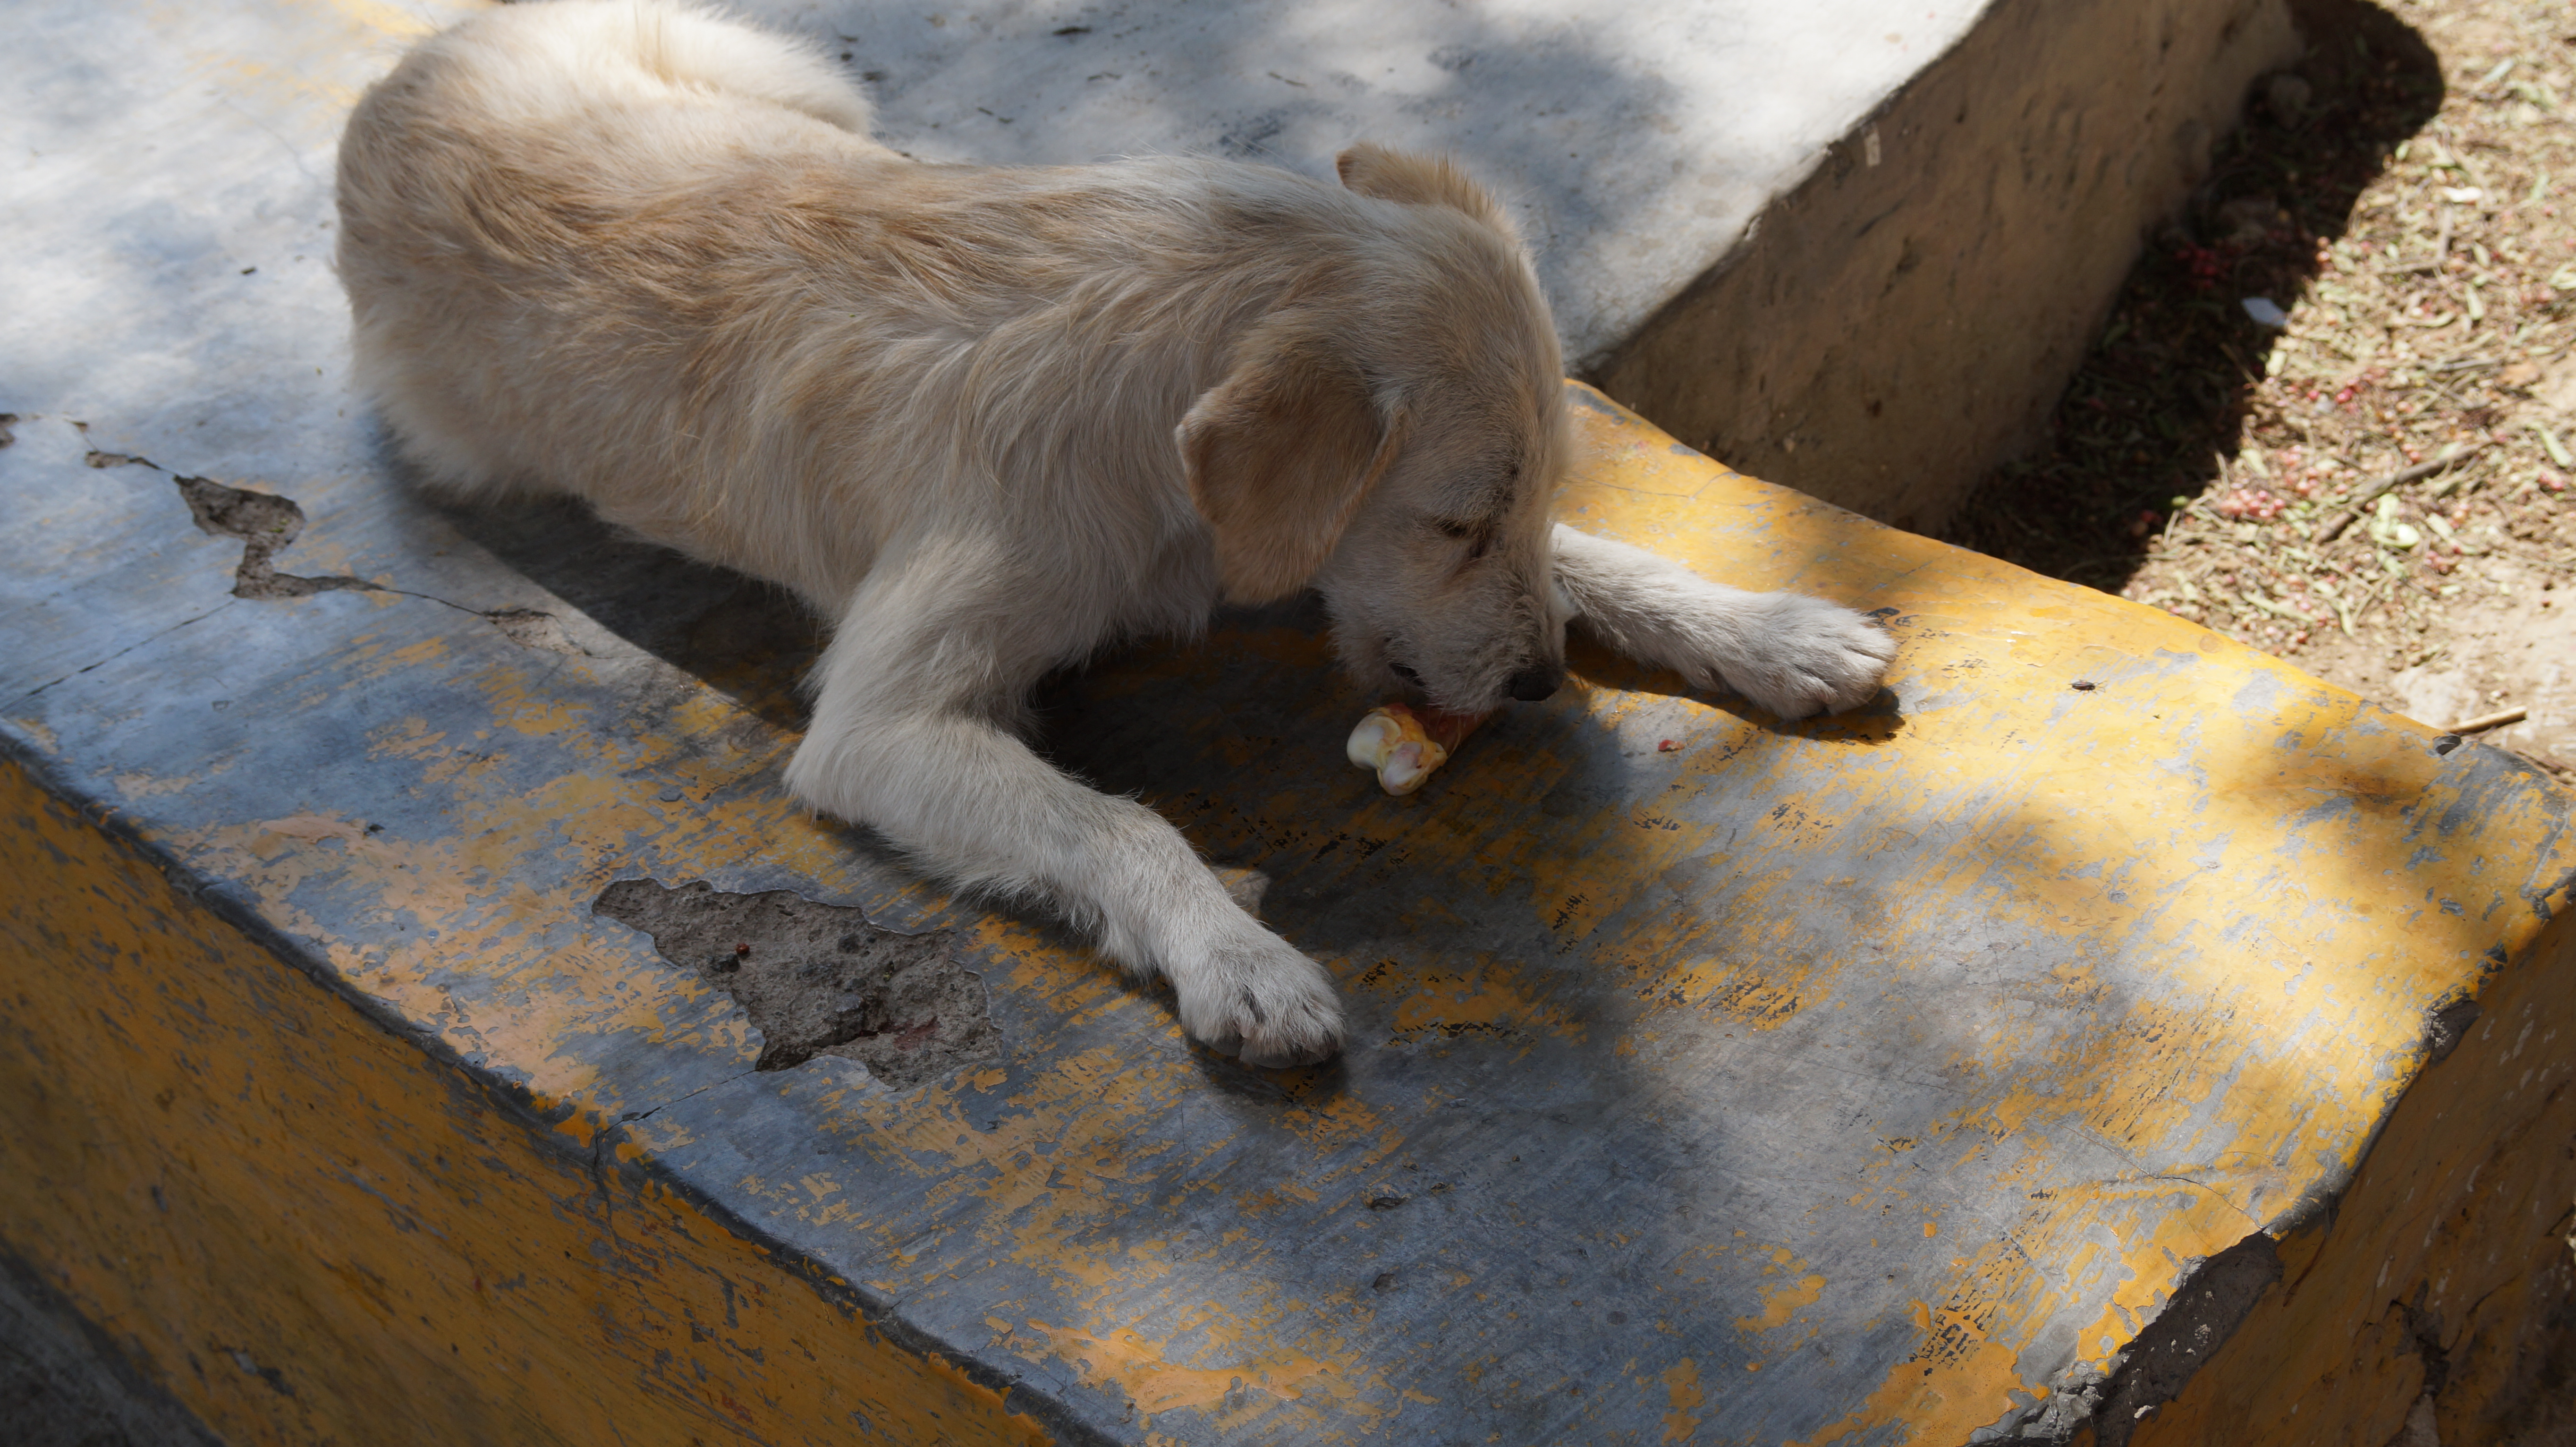
dog, mammal, canidae, dog breed, carnivore, sporting group, retriever, fawn